Anapa Airport

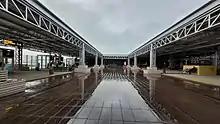
Open-air gates area in Anapa airport

In 1960, Anapa airport started accommodating An-2, Morava aircraft. Flights were performed to Krasnodar, Novorossiysk, Gelendzhik. The airport had less than 10 staff with only one radio station that served as radio technical flight support.